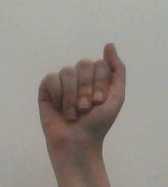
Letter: saad